Telecommunications in Nigeria

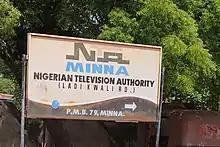
A signpost of Nigeria Television Authority in Minna

The largest broadcasting companies are the government-owned Federal Radio Corporation of Nigeria (FRCN) and the Nigerian Television Authority (NTA). The NTA has two television services, one is NTA 1, which is distributed among NTA's six television zones. The other is NTA 2, which is distributed nationwide and is funded mostly by advertising. NITEL owns a majority of the transmitters that broadcast FRCN and NTA programming.